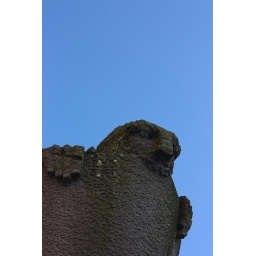
ceo e inferno, blue in the face